American River Parkway

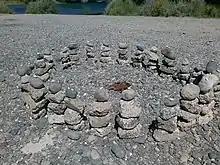
Rock art formation by the "Mysterious rock artist" located at the Watt Avenue access point in Sacramento, California.

Watt Avenue Access Park (River Walk Access) is located where Watt Avenue and La Riviera Drive intersect. It is accessible by taking the Watt Avenue exit off of Highway 50, continuing on to La Riviera Drive.